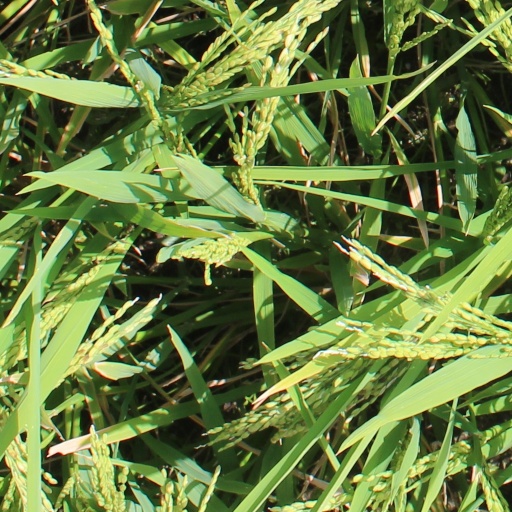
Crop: rice